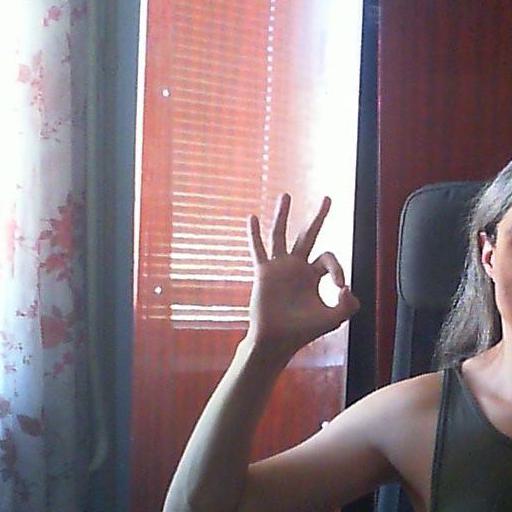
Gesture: ok